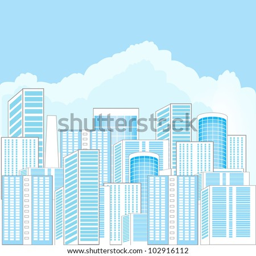
illustration of the big city